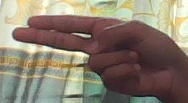
ASL sign: H